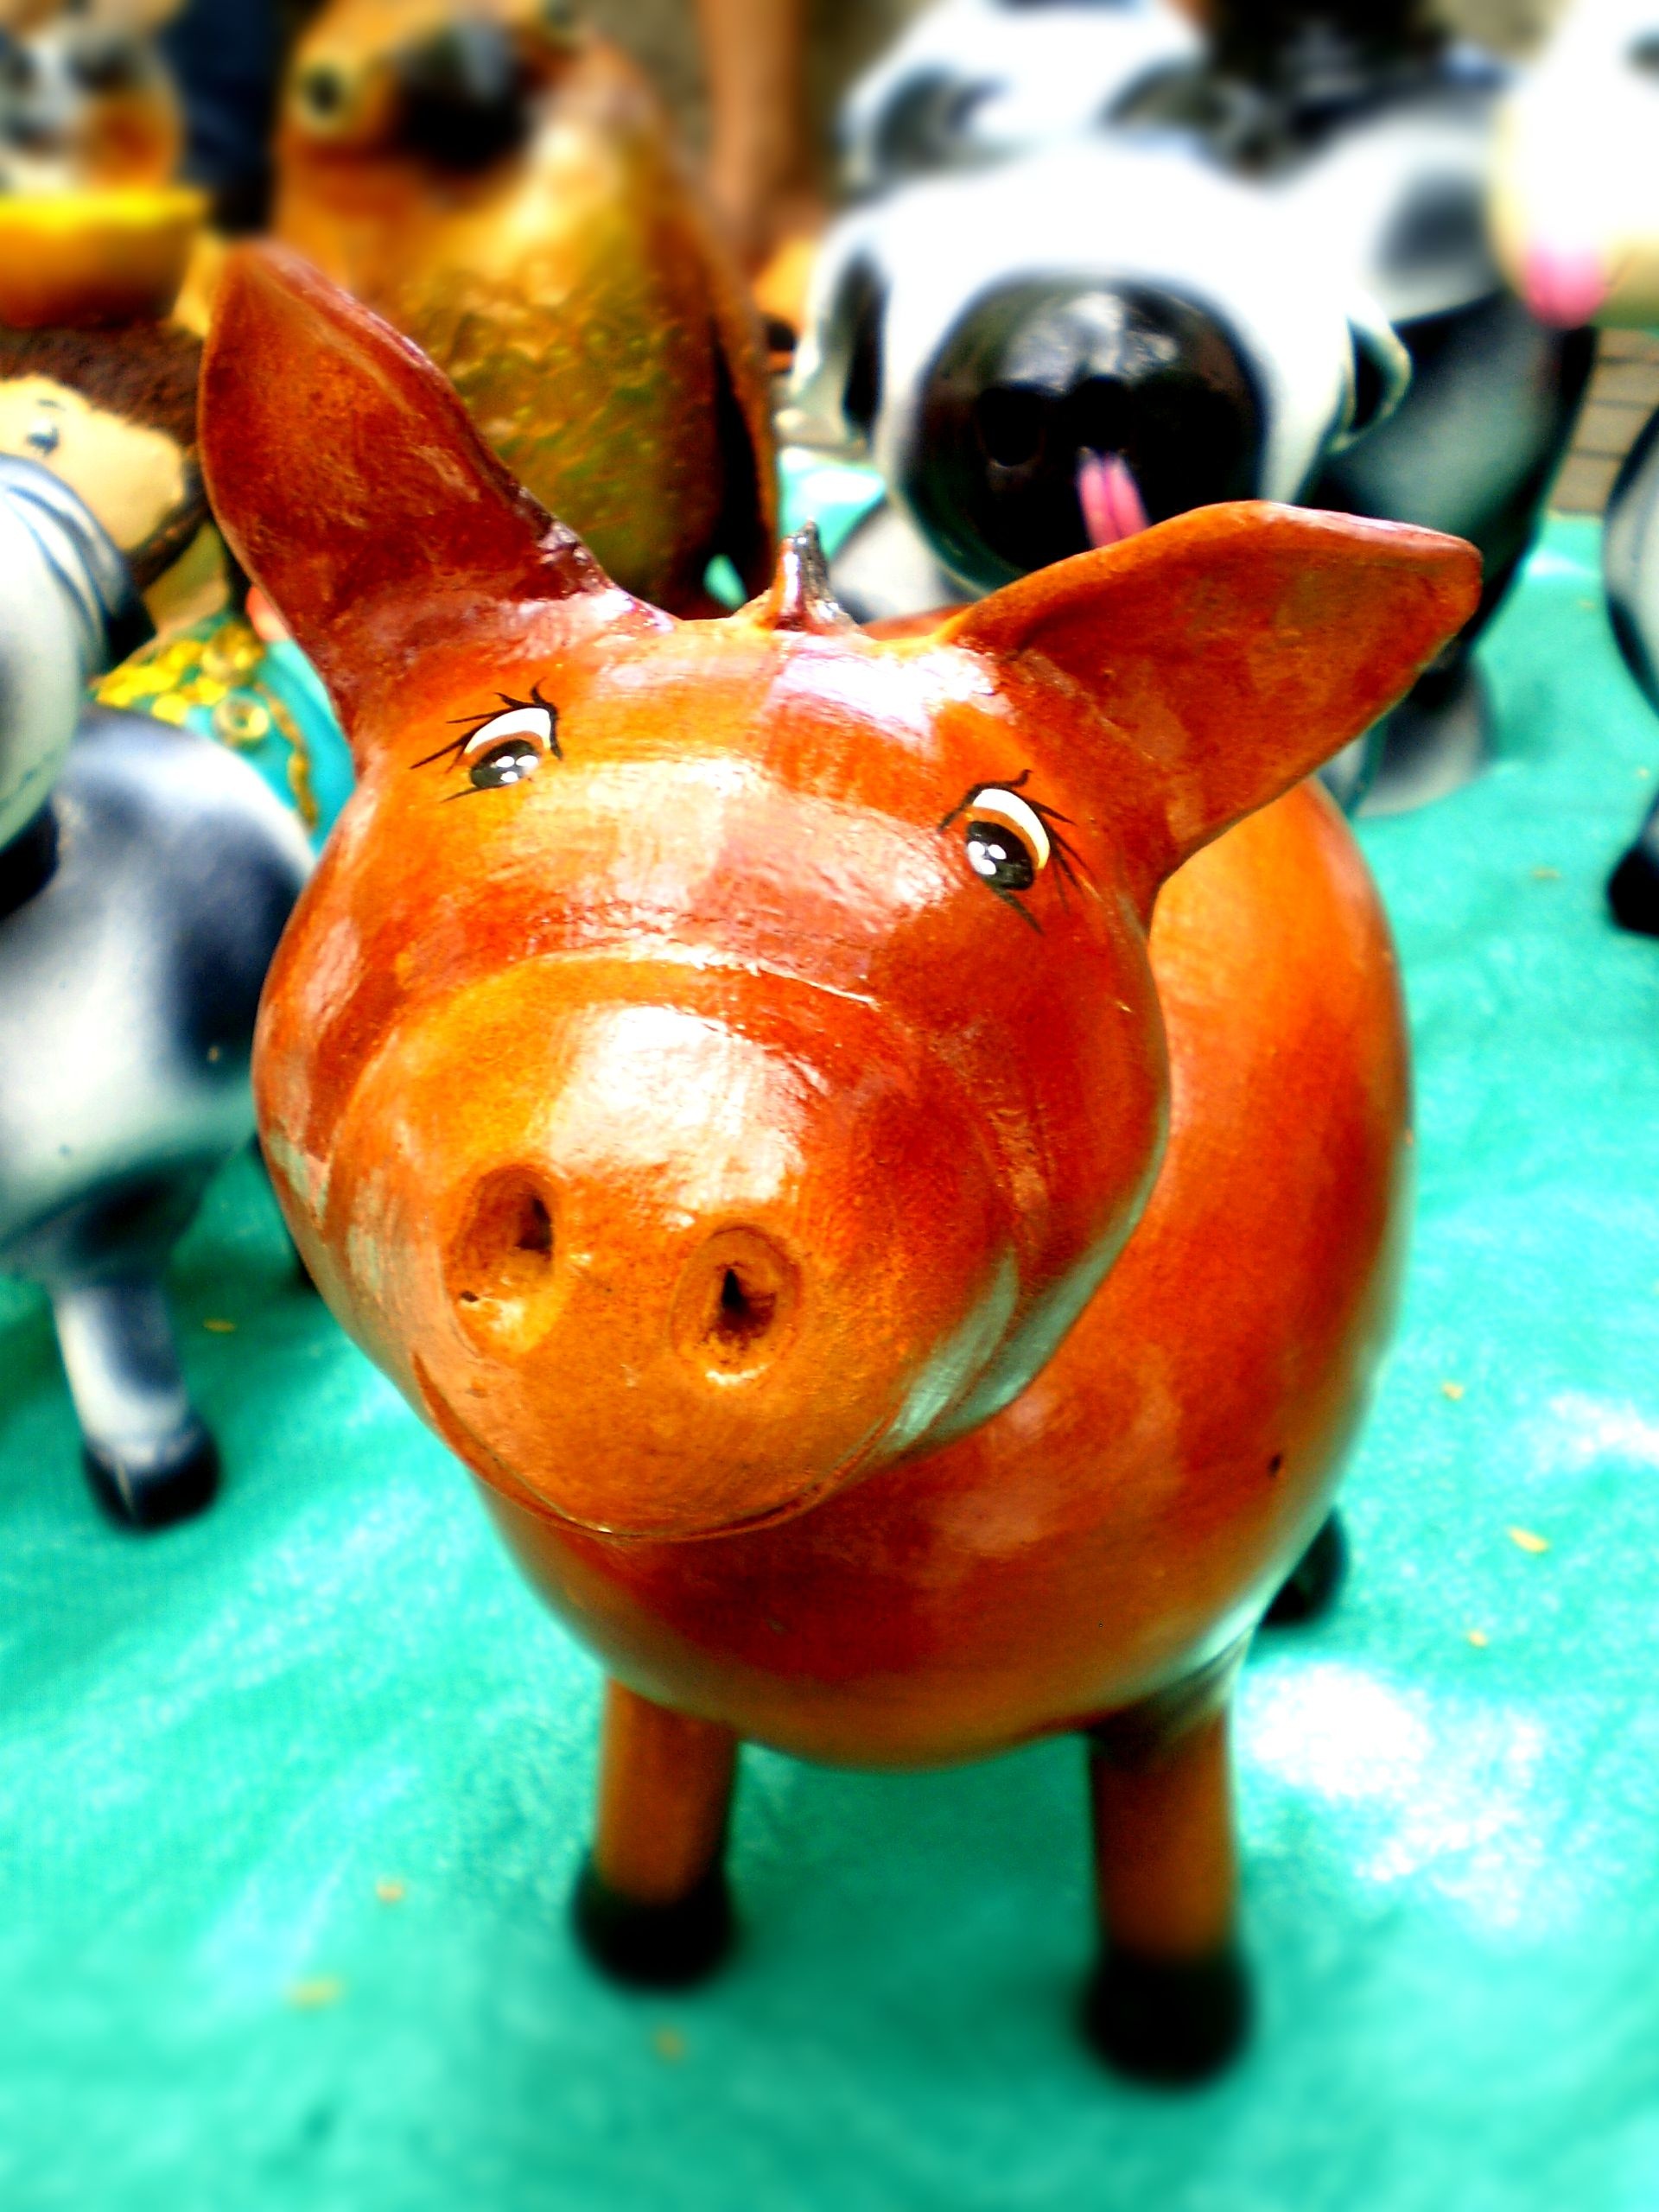
food, red, color, toy, crafts, colombian, stuffed toy, in totumo